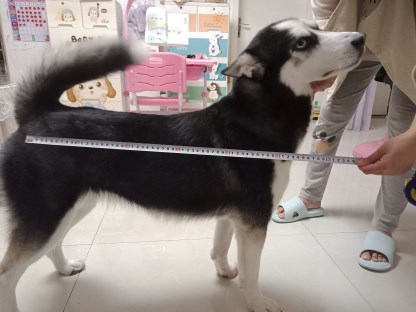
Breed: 1160-n000003-Siberian_husky